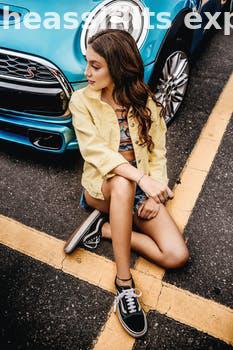
Label: Watermark